Sport in Argentina

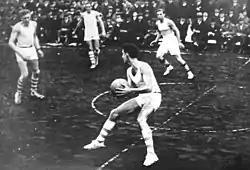
Argentina and Uruguay national teams, playing in 1925

Basketball is a very popular sport, mostly in the provinces of Argentina. The Basketball Clubs' Association organizes the Liga Nacional de Básquet, the top-level league in the country. Although the National team won the first FIBA World Championship in 1950, the sport did not gain country-wide popularity until the 2000s, when the national team conquered the Olympic gold medal at the 2004 Summer Olympics and had a good performance in the 2002, 2006, 2010 World Championships finishing on the second, fourth, fifth position respectively. The national team also won the bronze medal at the 2008 Summer Olympics. At the 2019 World Championship, the national team finished second again. The national team has won the FIBA AmeriCup in 2001, 2011 and 2022.